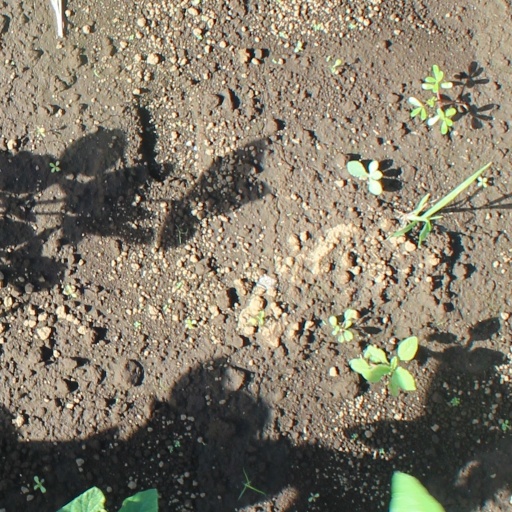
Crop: soybean